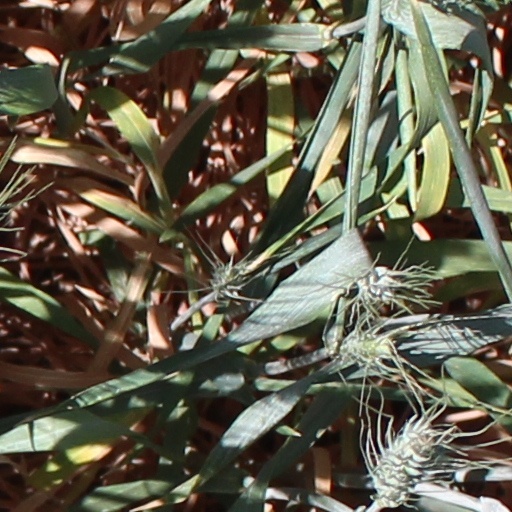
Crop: wheat